Dean Street

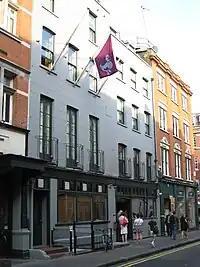
The Groucho Club on Dean Street

Dean Street is a street in Soho, central London, running from Oxford Street south to Shaftesbury Avenue. It crosses Old Compton Street and is linked to Frith Street by Bateman Street.